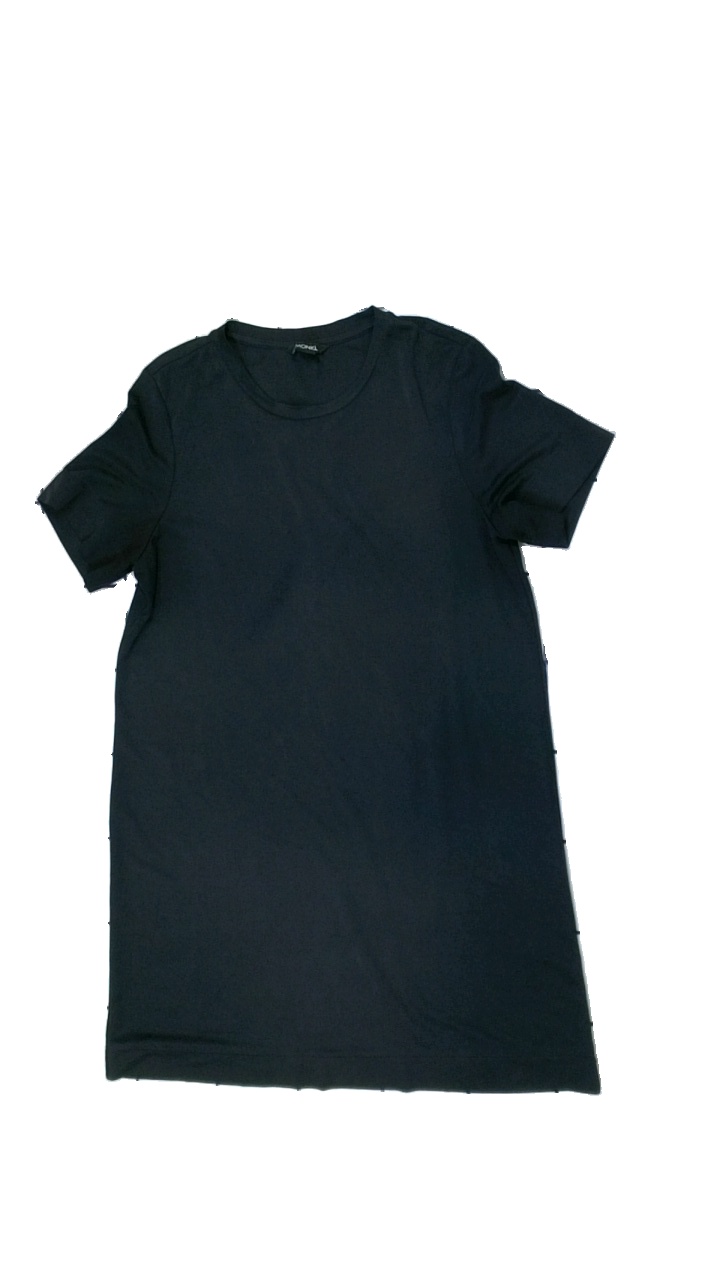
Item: Tunic (Ladies)
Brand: Monki
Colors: Black
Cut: Regular
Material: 70% viscose, 30% polyester
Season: All
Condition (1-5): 2
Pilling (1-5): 1
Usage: Export
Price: <50